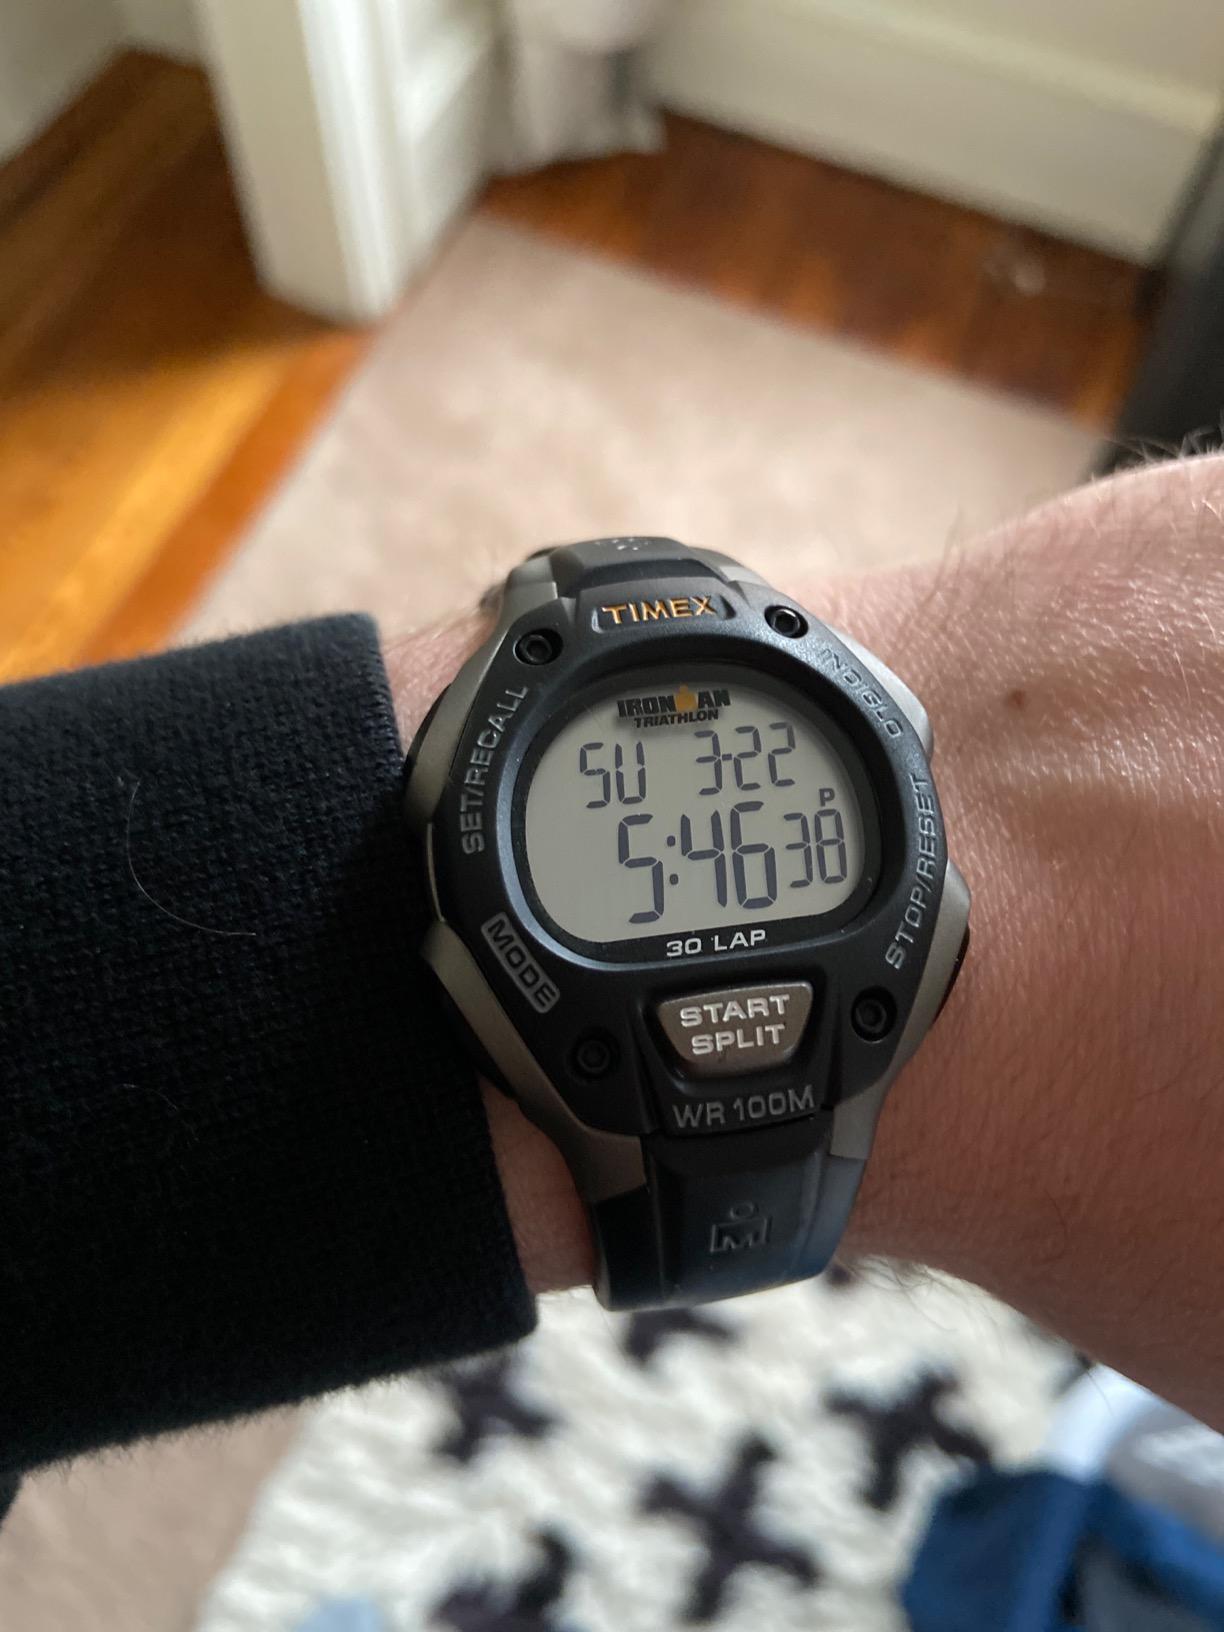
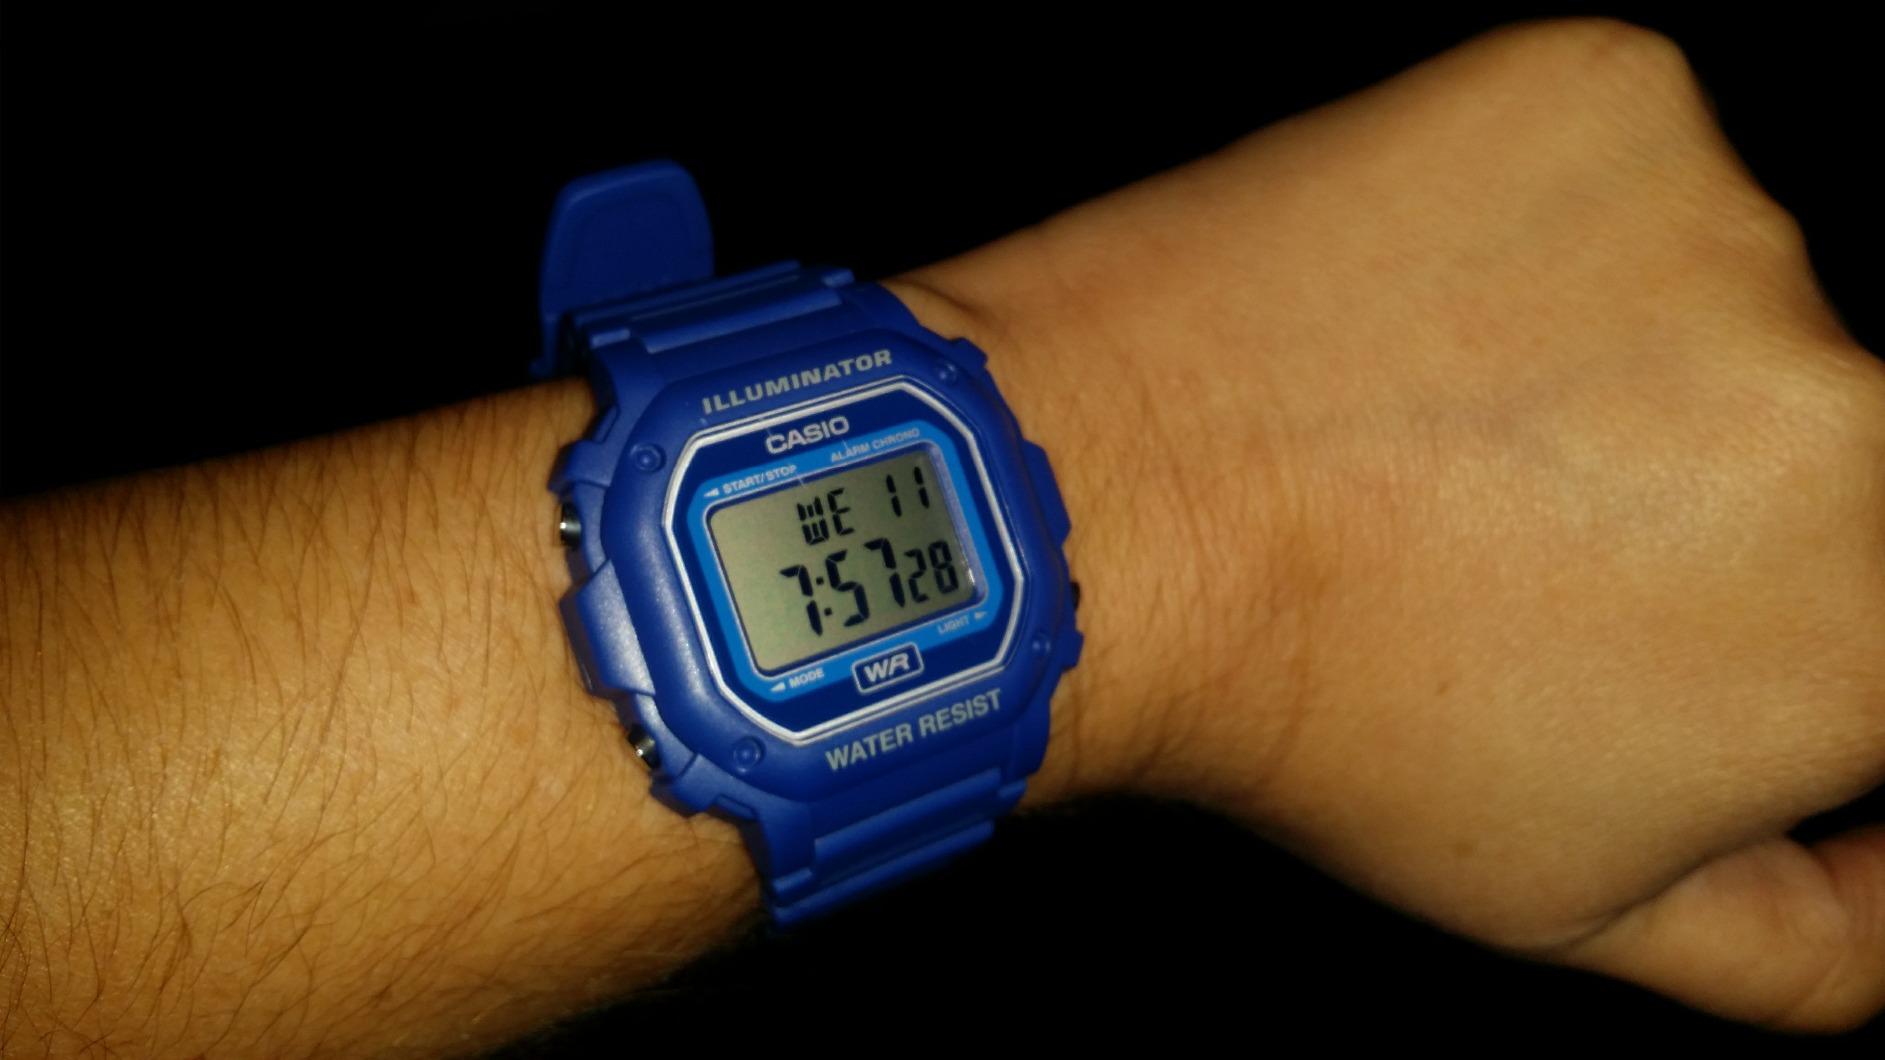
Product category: accessories_watch
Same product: no